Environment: real
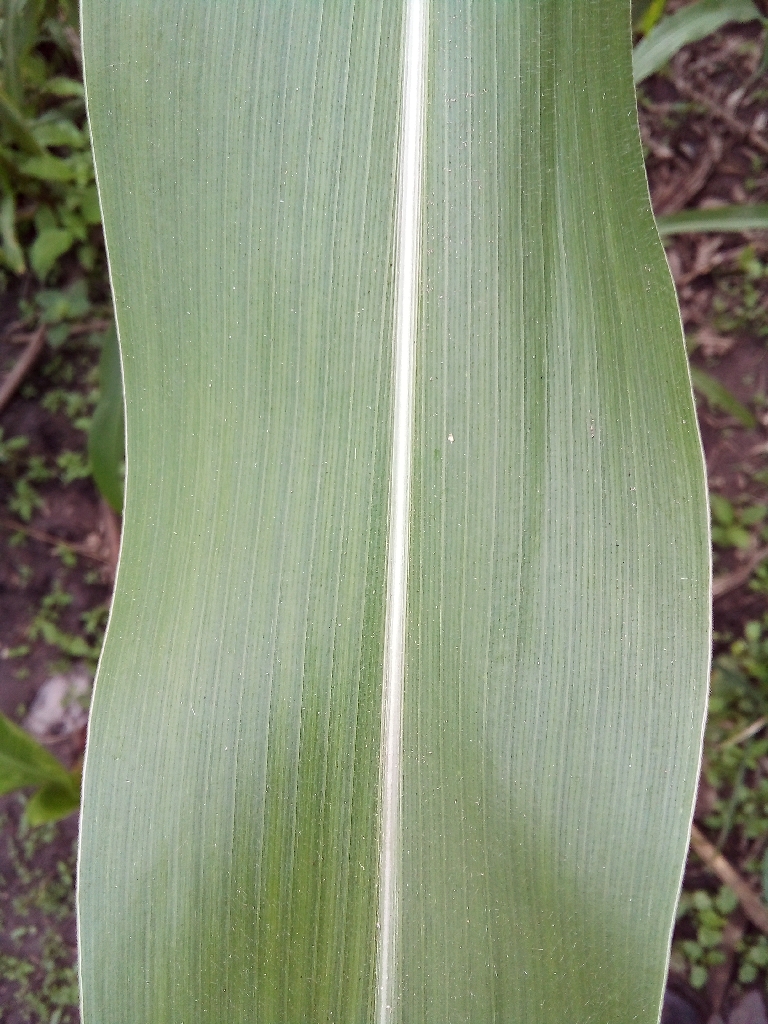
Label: healthy